Sever Zotta

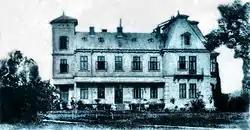
Villa of the Cavaliers of Zotta In the Novoselytsia in 1900

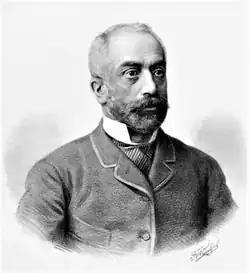
Iancu cavalier de Zotta (father) in 1890

The family name is known from before in the Principality of Moldavia. Thus, appears a Zota, deceived by Khotyn in a document of June 20, 1589. On August 4, 1645, a Zota from Chernivtsi has signed as a purchase contract for the great logothete and founder of the Coșula Monastery Gavrilaș Mateiaș.